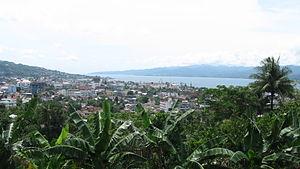
Ambon ou Amboine est une ville d'Indonésie située dans l'île du même nom. C'est la capitale de la province des Moluques. Elle a le statut de kota.
Les villes d'Indonésie ont en général le statut de kecamatan, une subdivision du kabupaten. Le kabupaten est lui-même une subdivision de la province.